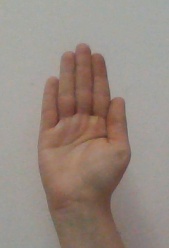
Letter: seen